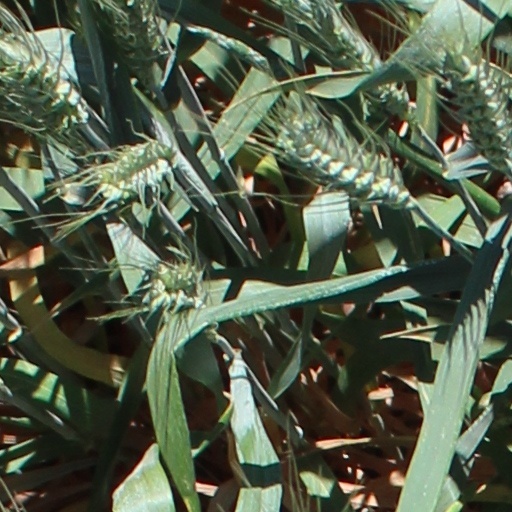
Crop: wheat